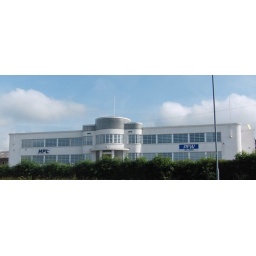
Another large building in the deco liner style ready to sail in coventry.